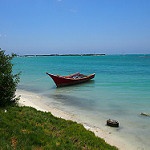
Label: sea